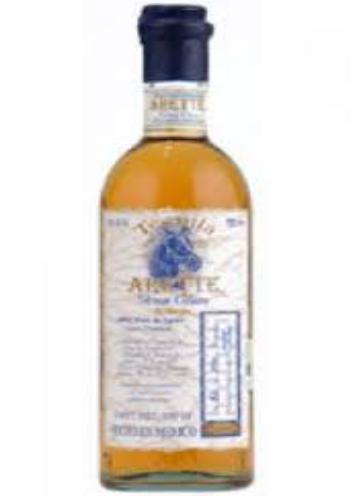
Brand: Arette
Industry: Food